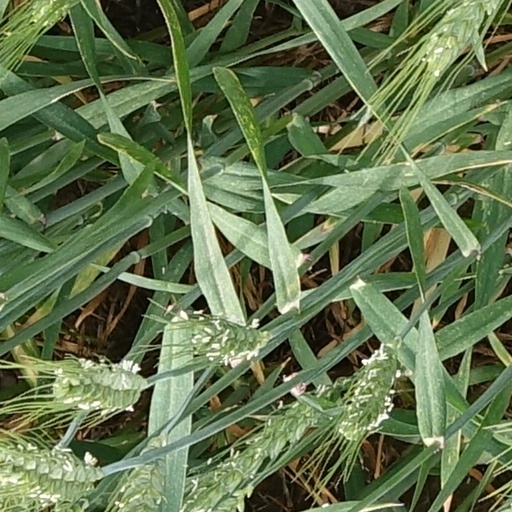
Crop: wheat